Wheeling Island Stadium

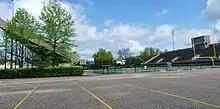
Wheeling Island Stadium

The stadium is owned and operated by Wheeling Park High School. The stadium is also the home of the "Super Six." Each year Wheeling Island plays host to the West Virginia State Football Championships for Class A, AA, AAA.